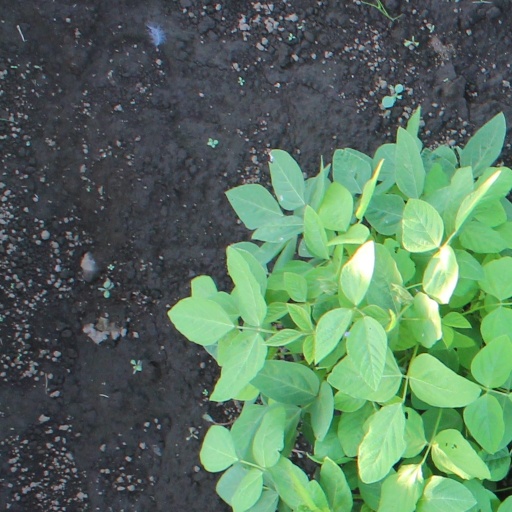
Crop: soybean